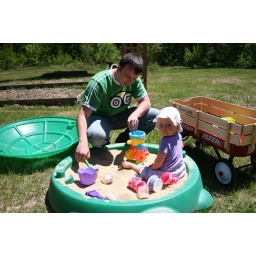
Samantha playing in her sand box for the first time.